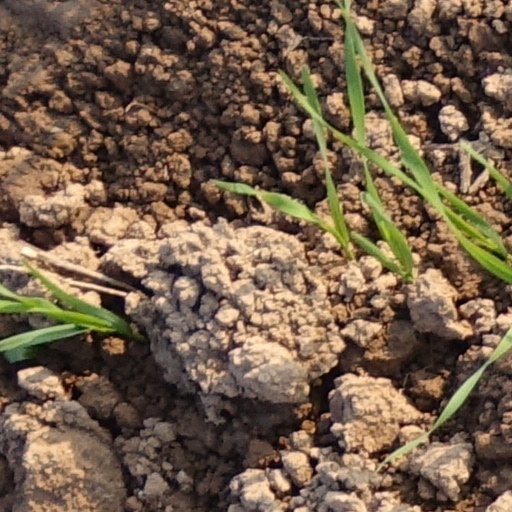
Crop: wheat